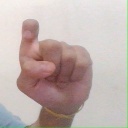
अक्षर: इ